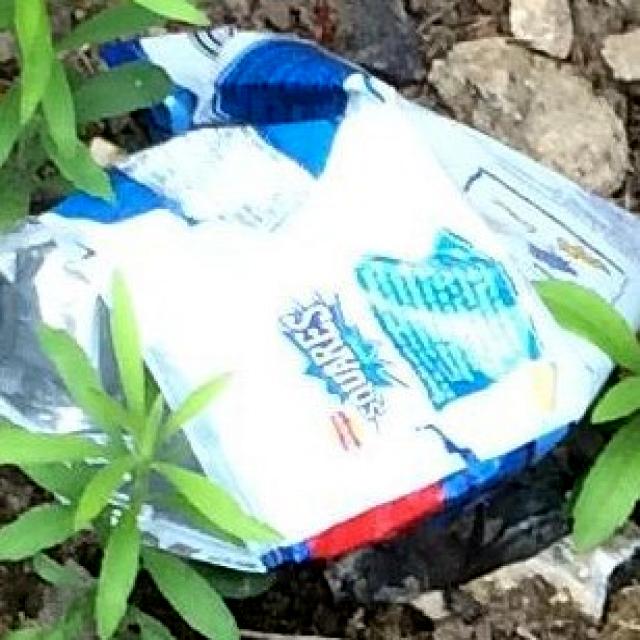
Label: Trash